Nyepi

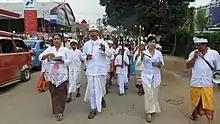
"Tawur Kesanga", a ritual procession on the eve of Nyepi. Children carry lit torches that are used to light bonfires to burn "ogoh-ogoh" statues.

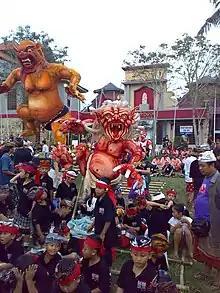
The last day of the year includes processions of "bhuta" (demons, above), followed by Nyepi, the festival of silence.

Most Balinese villages make "ogoh-ogoh", demonic statues made of richly painted bamboo, papier-mâché, cloth, and tinsel, symbolising negative elements, malevolent spirits, or even characters from Hindu mythology. After the "ogoh-ogoh" have been paraded around the village, they are burned in the cemeteries, although many are displayed in front of community halls for another month or more and sometimes even purchased by museums and collectors.